Space Mountain (Magic Kingdom)

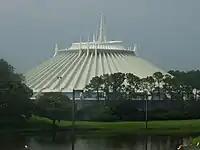
Exterior of the ride as seen from the Monorail.

In 1989 RCA had the entrance cosmetically refurbished. The entrance door now had a yellow and black pattern around it. The entrance walls were repainted with the 1975 white and blue color scheme, but with solid and different patterns. The roof was still the same blue and white, as was the roof border, a solid white, but the ceiling was now also a solid white. The left entrance wall still featured the RCA logo, but a new font was selected for the phrase "Space Mountain", still bold, but was more angular, and now colored white. This was reflected in the phrase underneath it, "A Journey Through Time and Space", and "presented by RCA" was not included in the 1989 refurbishment.